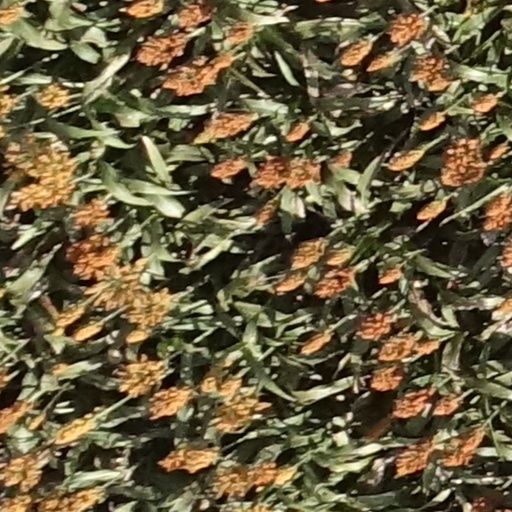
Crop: sorghum